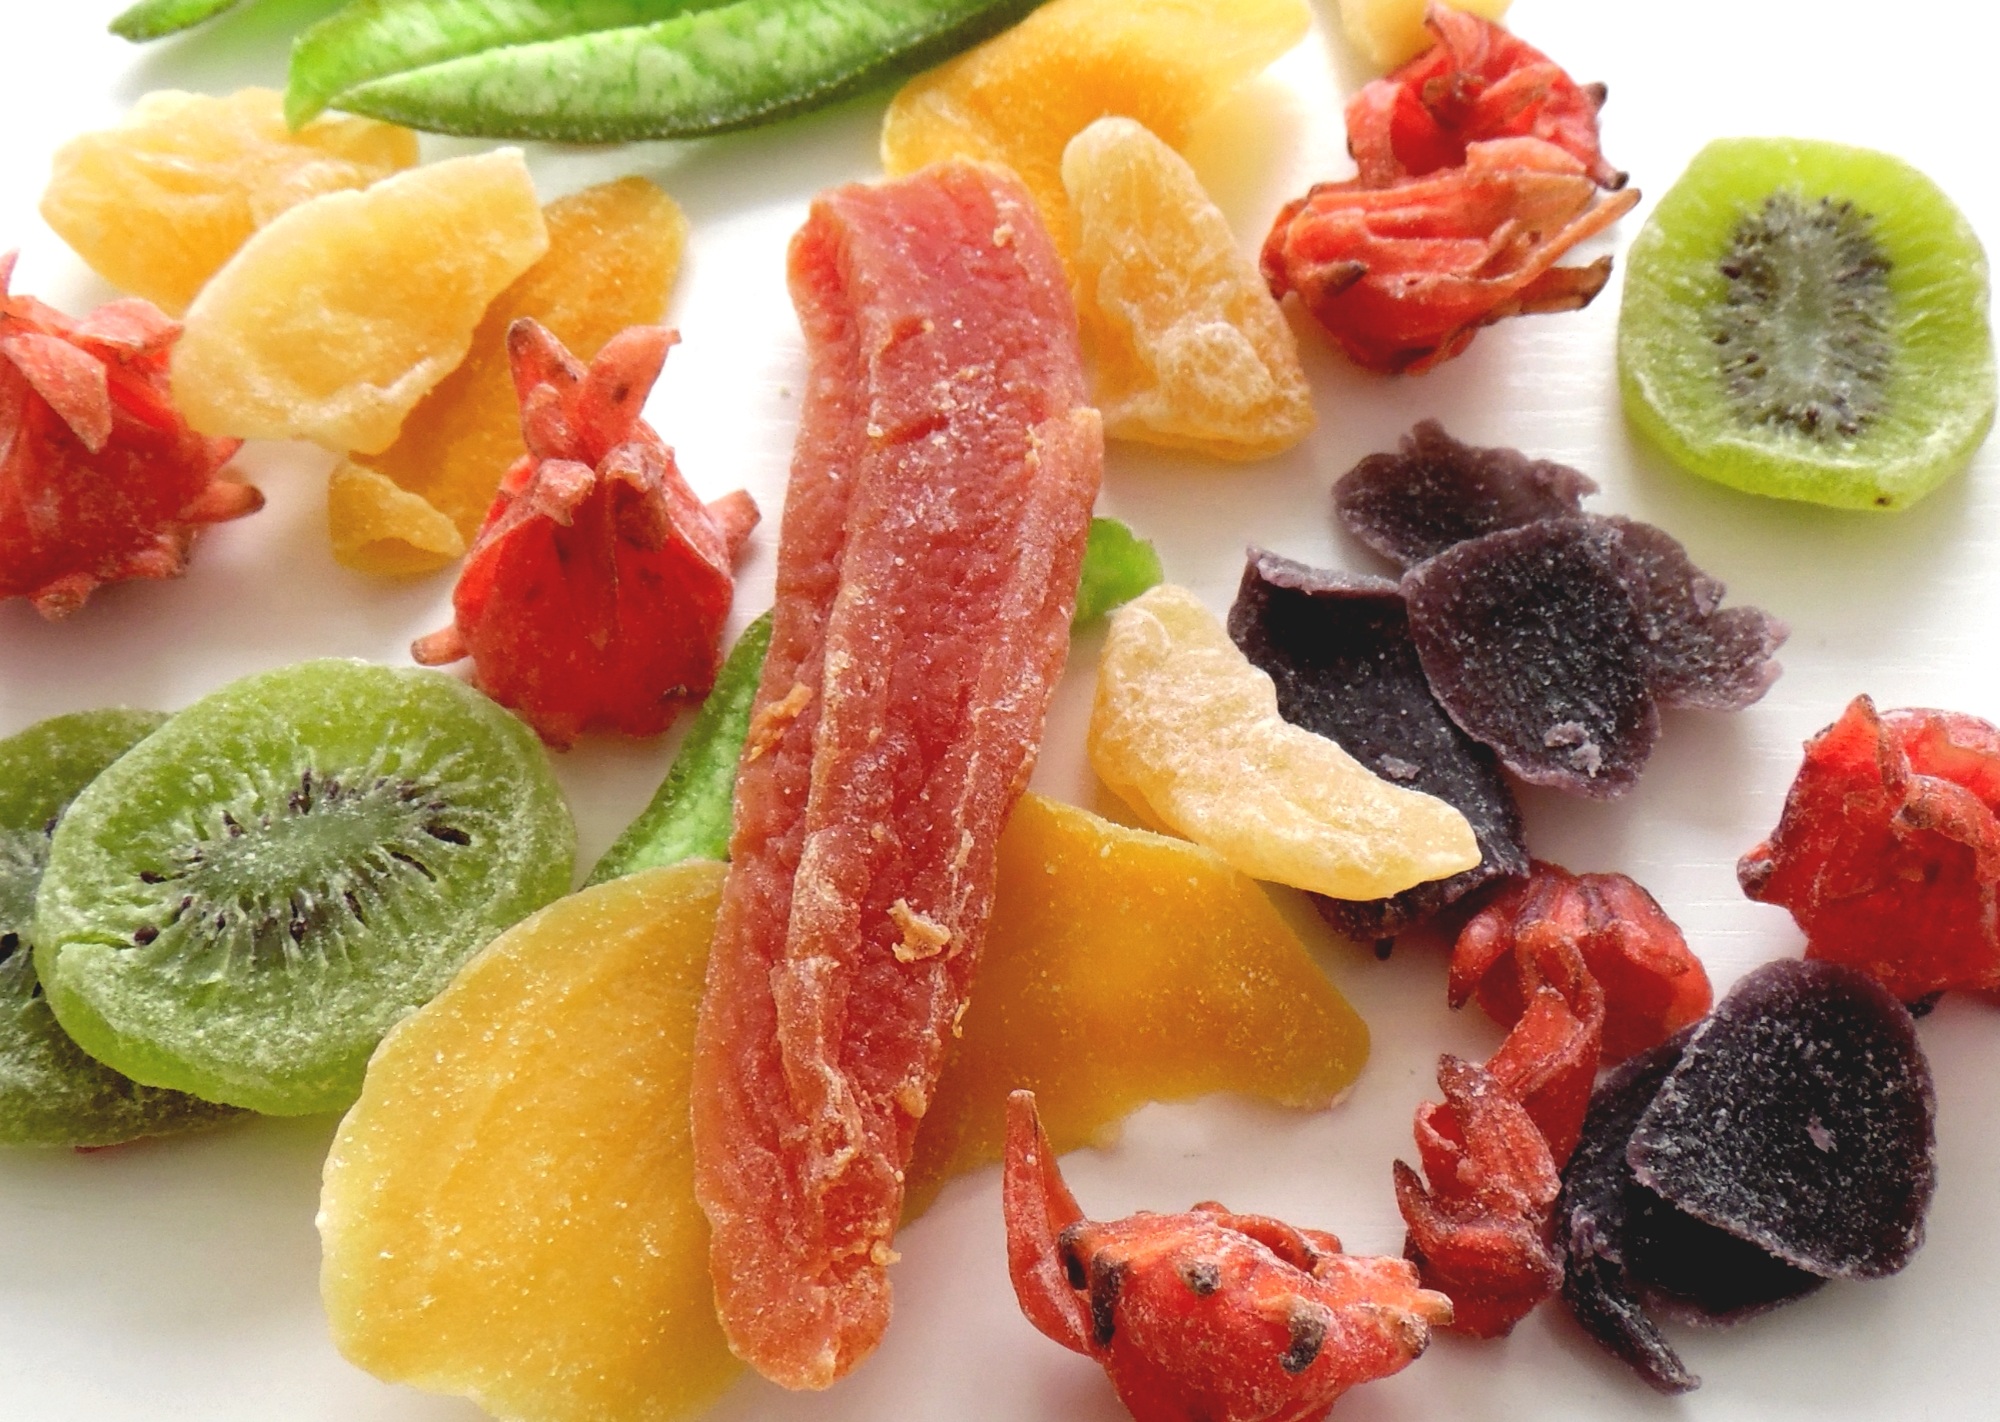
plant, fruit, dish, meal, food, salad, produce, dried, colorful, breakfast, dessert, cuisine, frosted, breakfast cereal, candied fruit